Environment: real
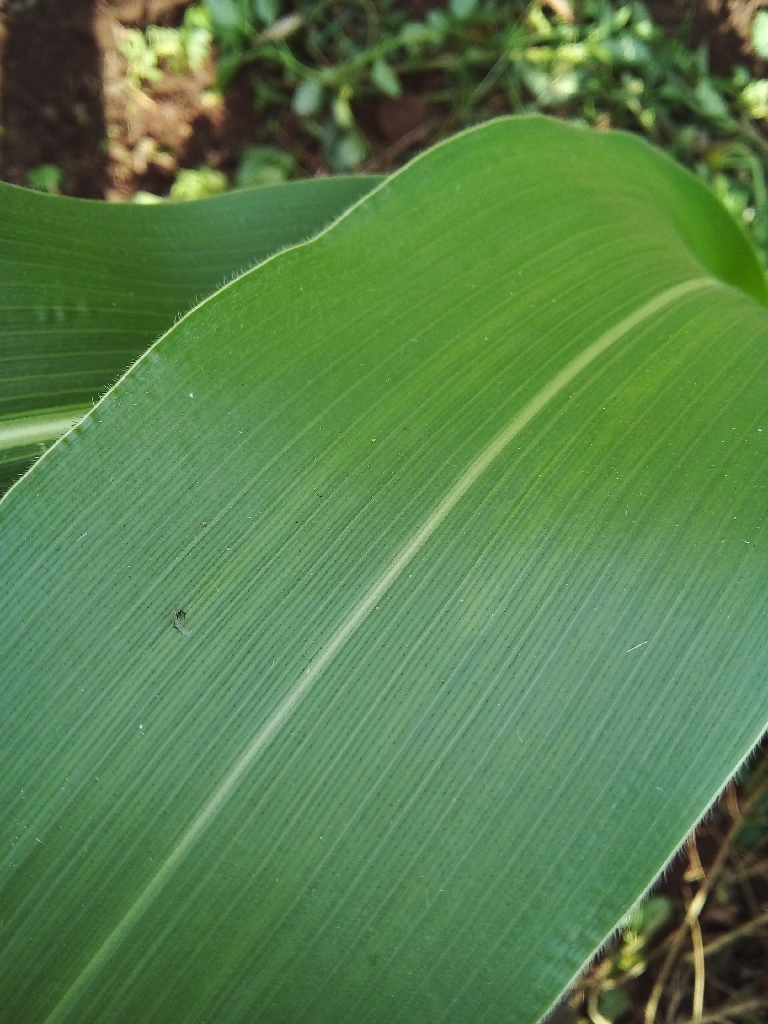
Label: healthy